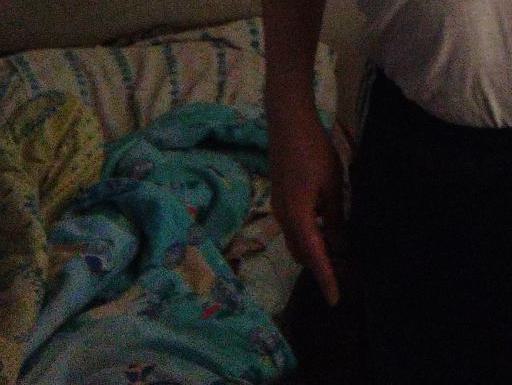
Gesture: no_gesture